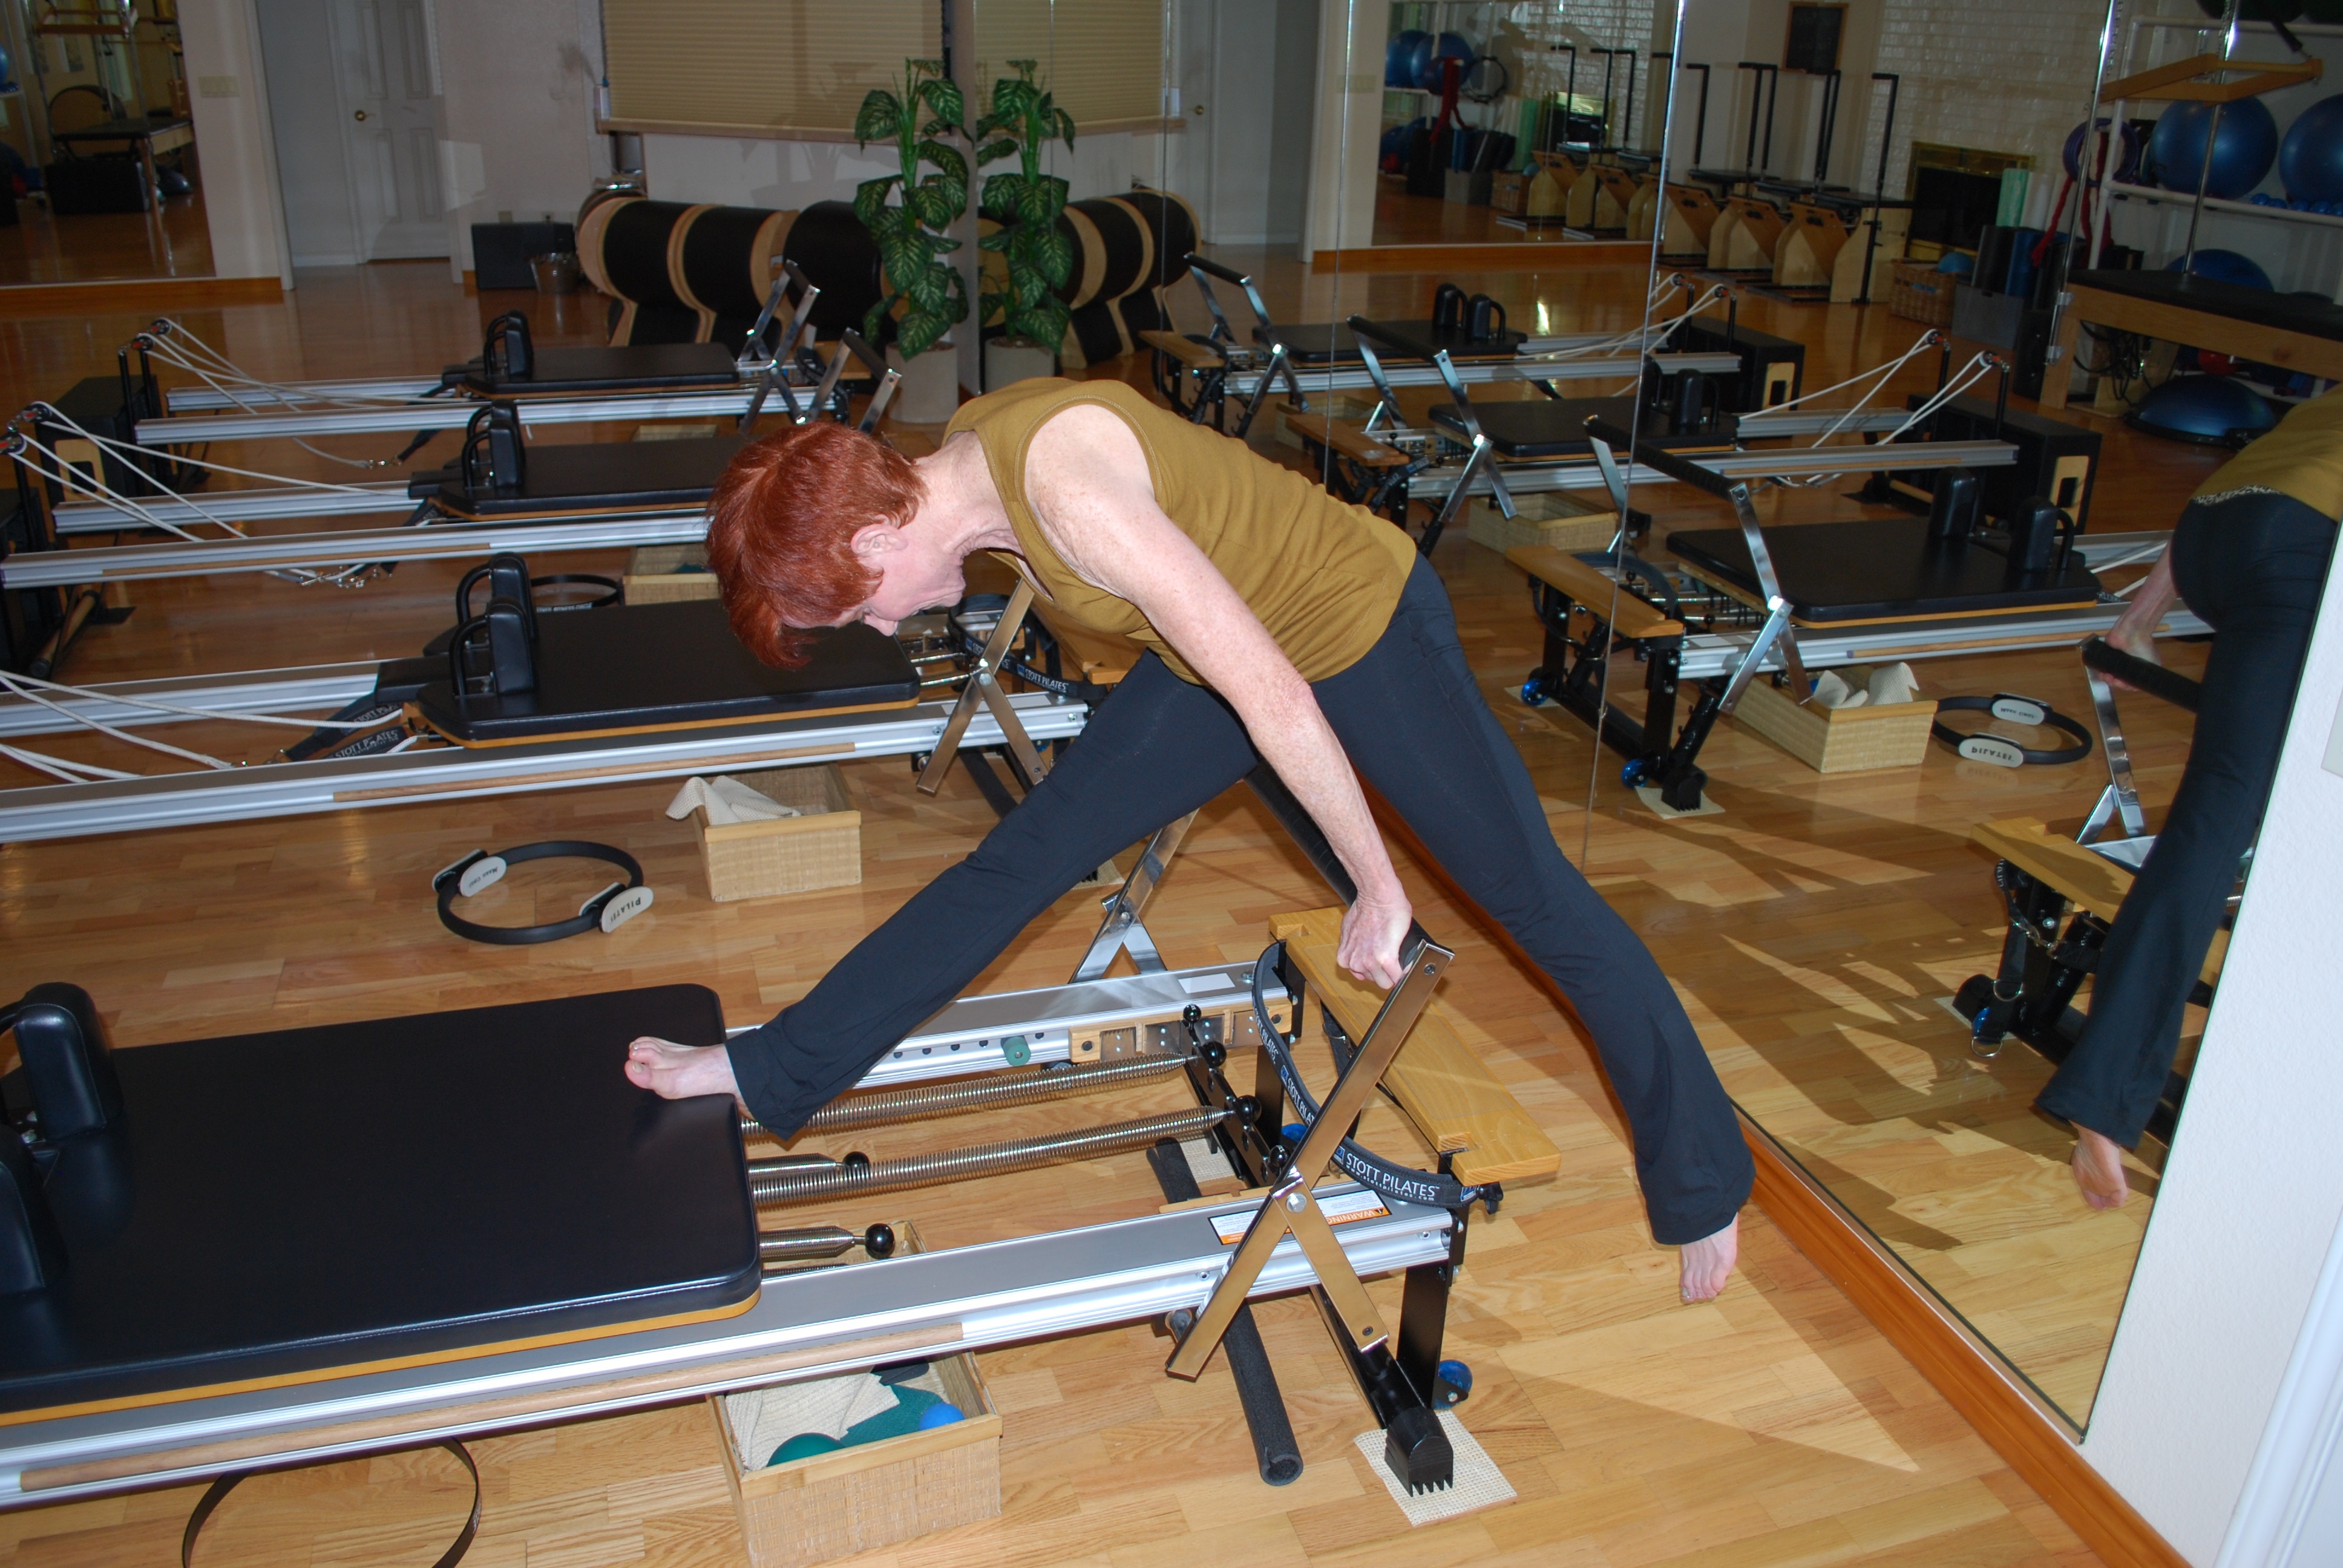
structure, leg, exercise, room, fitness, sports, body, strength, pilates, physical exercise, weight training, sport venue, human action, physical fitness, exercise machine, bodypump, indoor rower